Petrus Johannes van Reysschoot

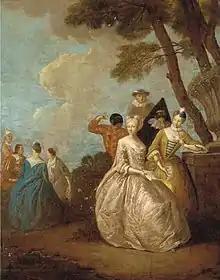
"Fête champêtre with ladies seated by a tree and figures from the commedia dell'arte"

Petrus Johannes van Reysschoot or Pieter van Reysschoot (Ghent, 18 January 1702 – Ghent, 22 or 24 February 1772) was a Flemish painter and printmaker who is known for his genre scenes, hunting scenes, landscapes, portraits and Christian religious subjects.